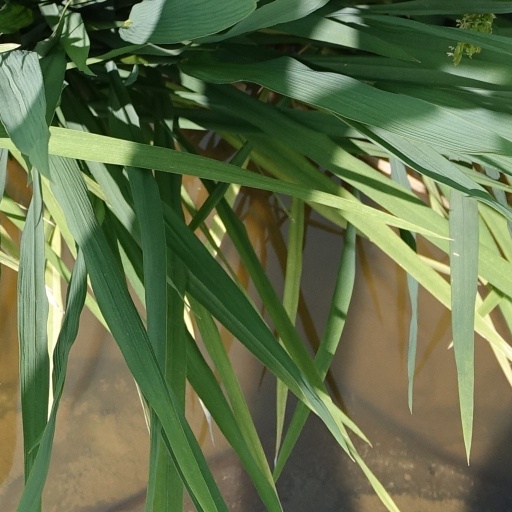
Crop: rice